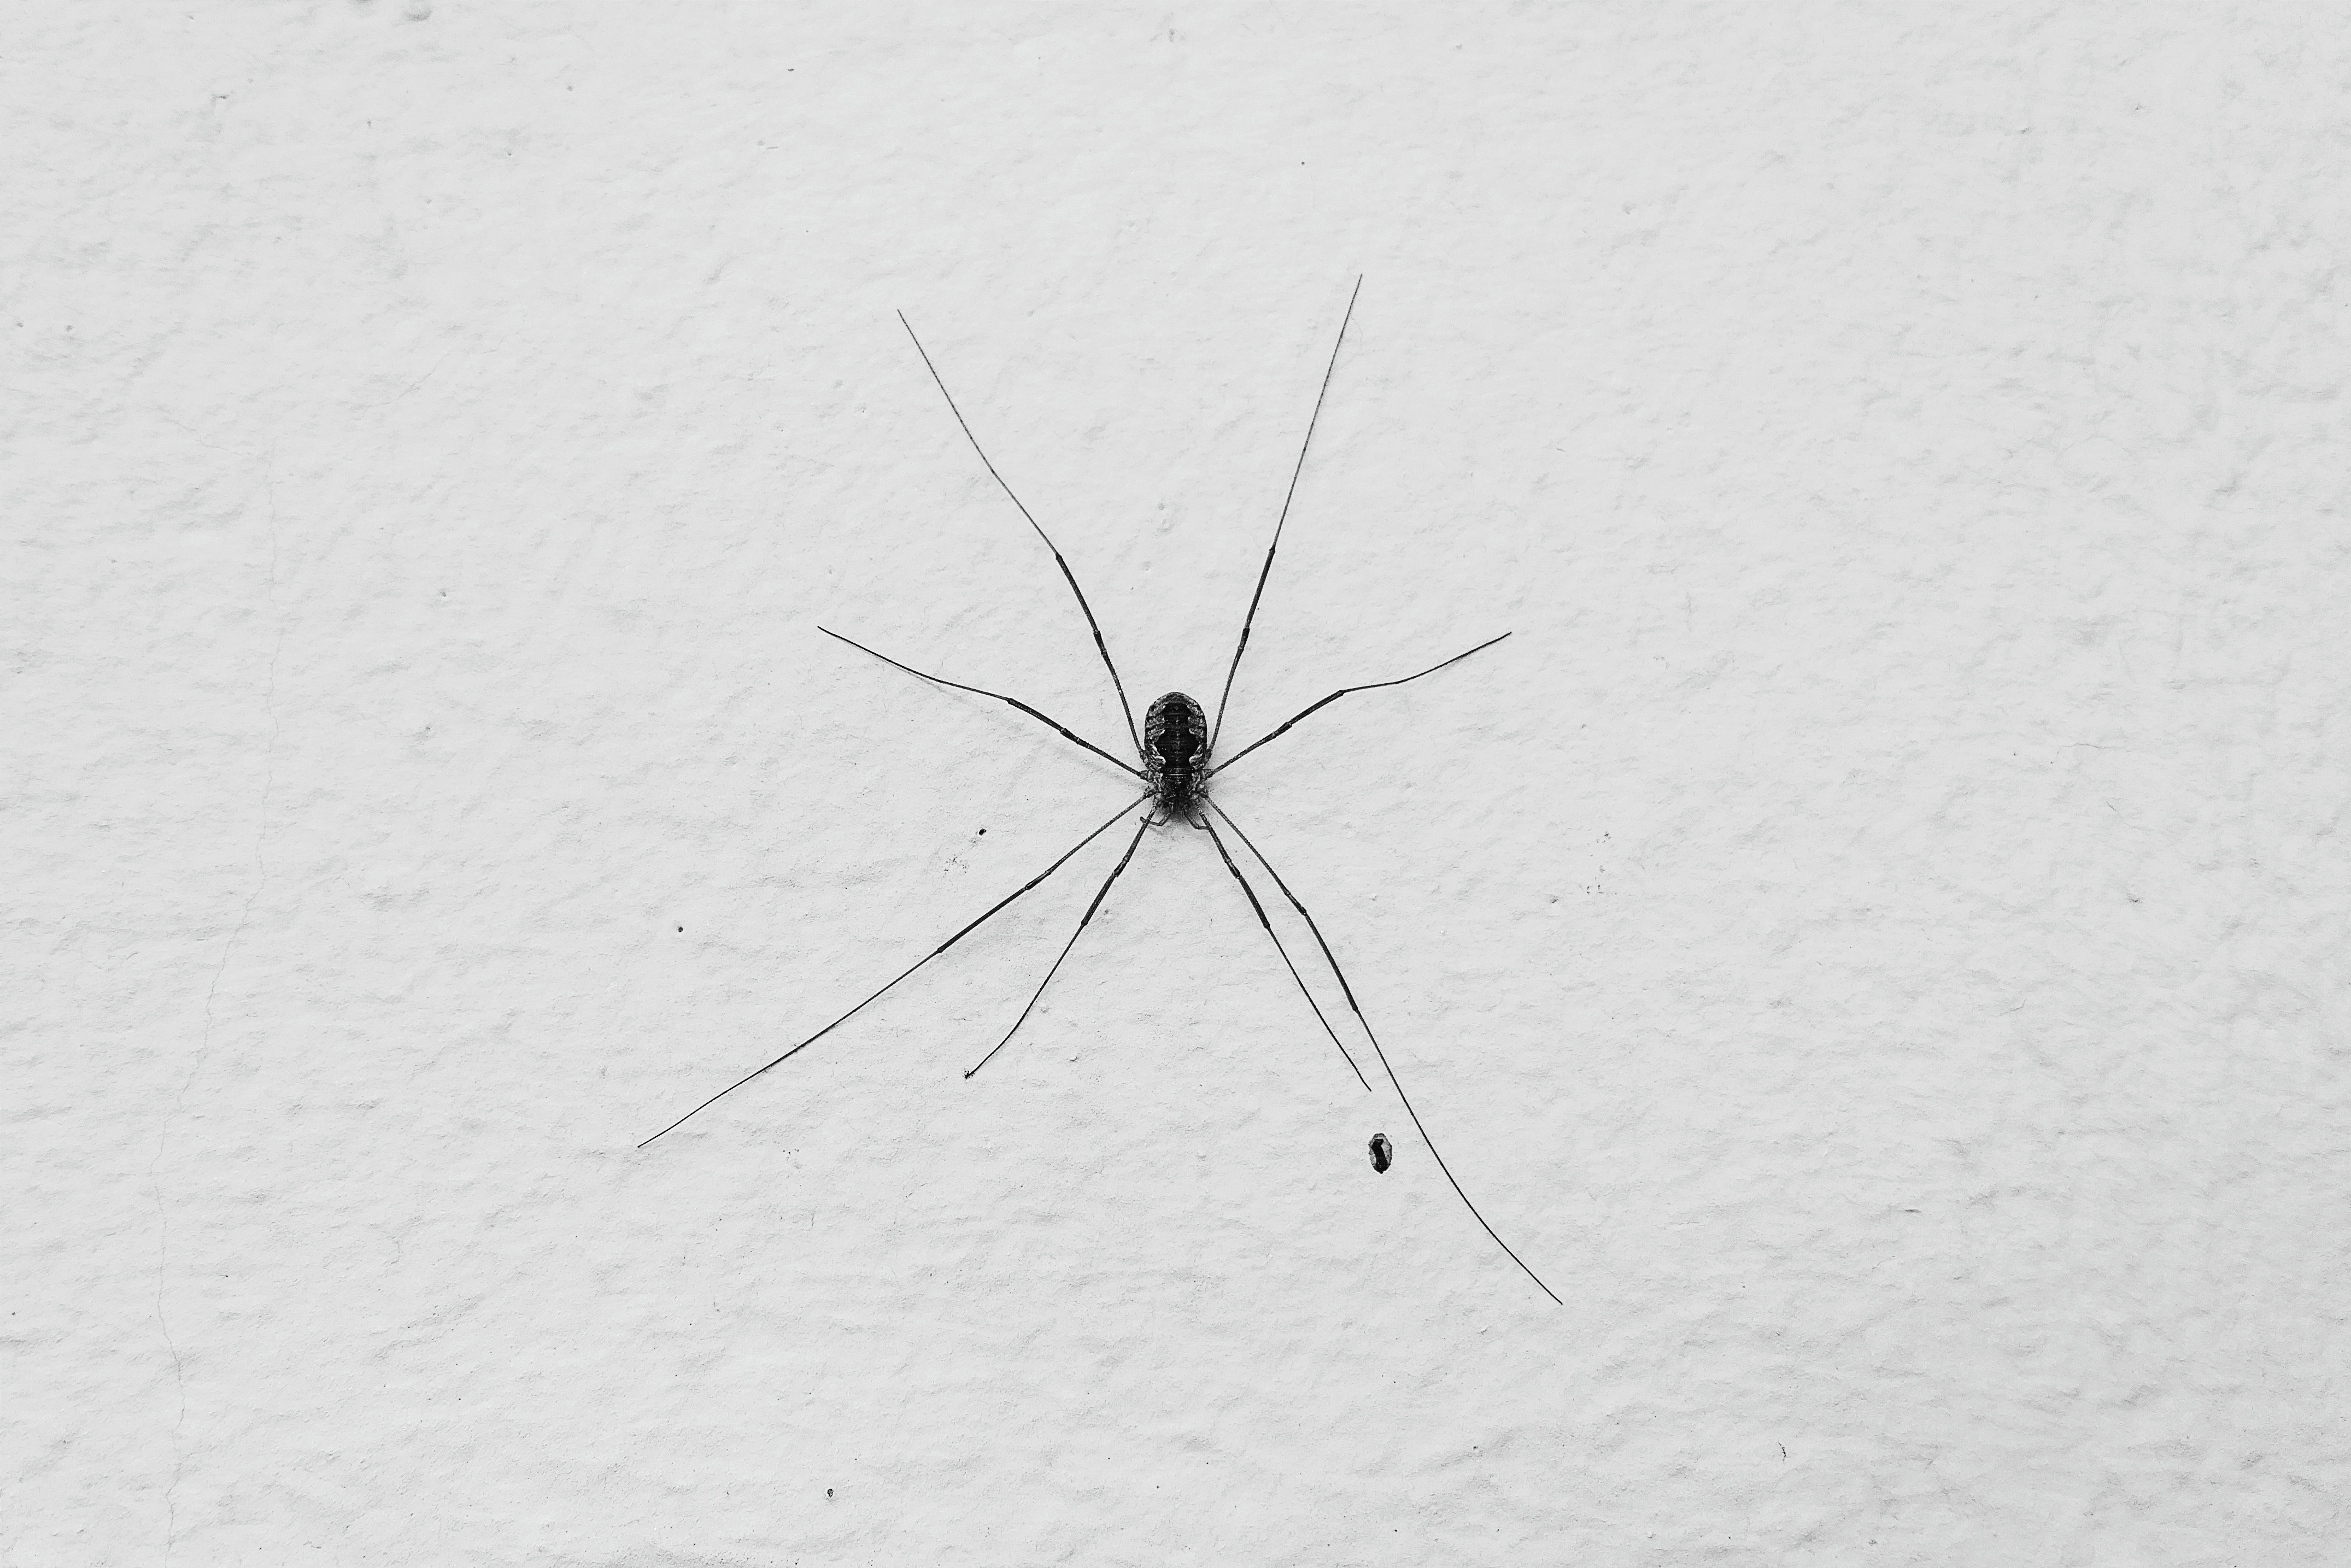
nature, wing, black and white, animal, line, insect, macro, fauna, invertebrate, close up, fear, danger, arachnid, mosquito, phobia, arthropod, anxiety spider